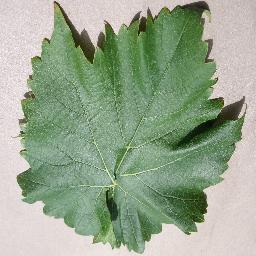
Label: Grape___healthy